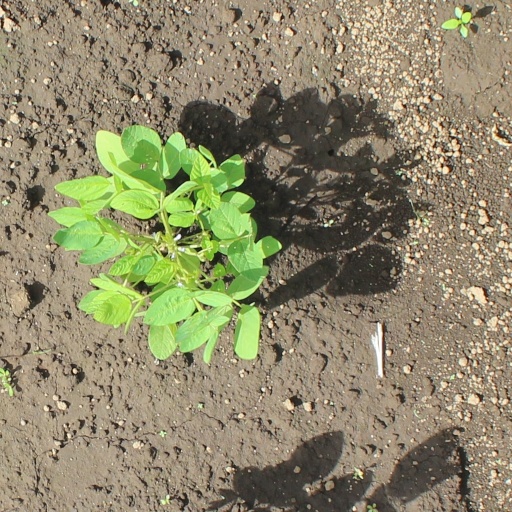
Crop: soybean